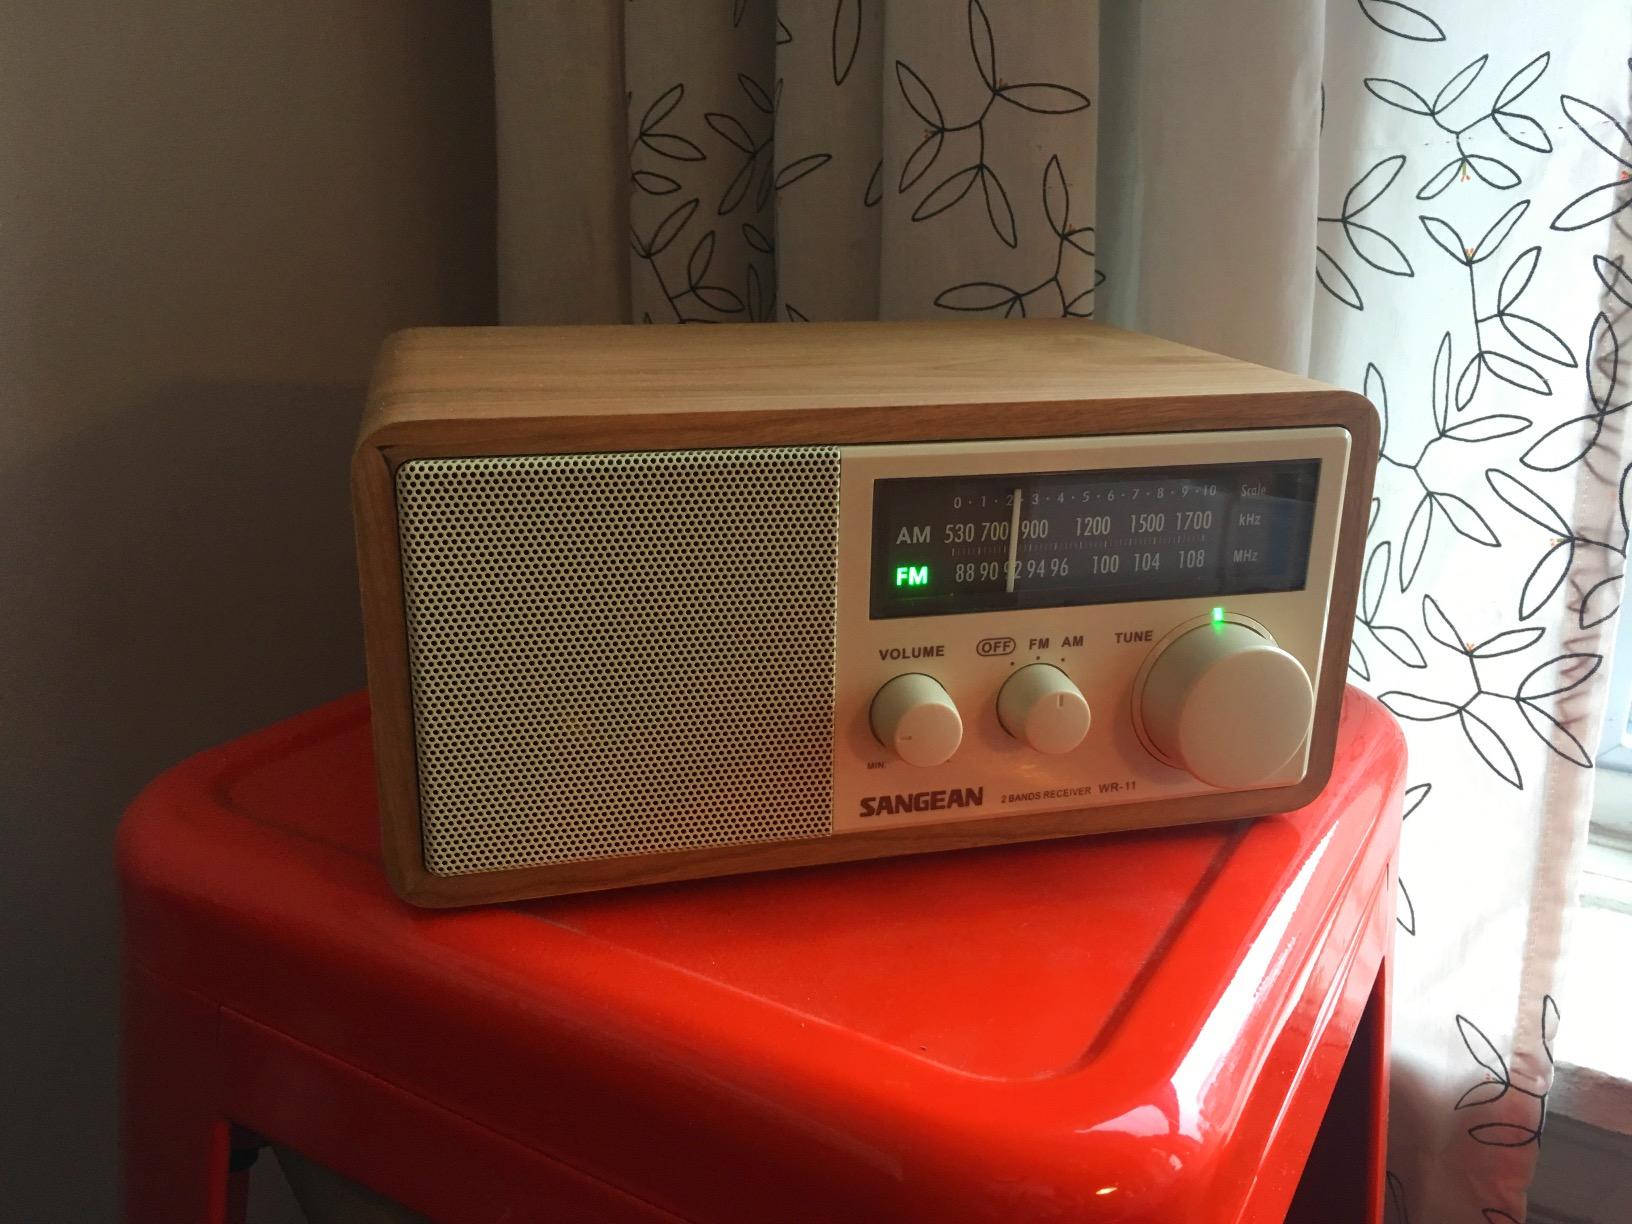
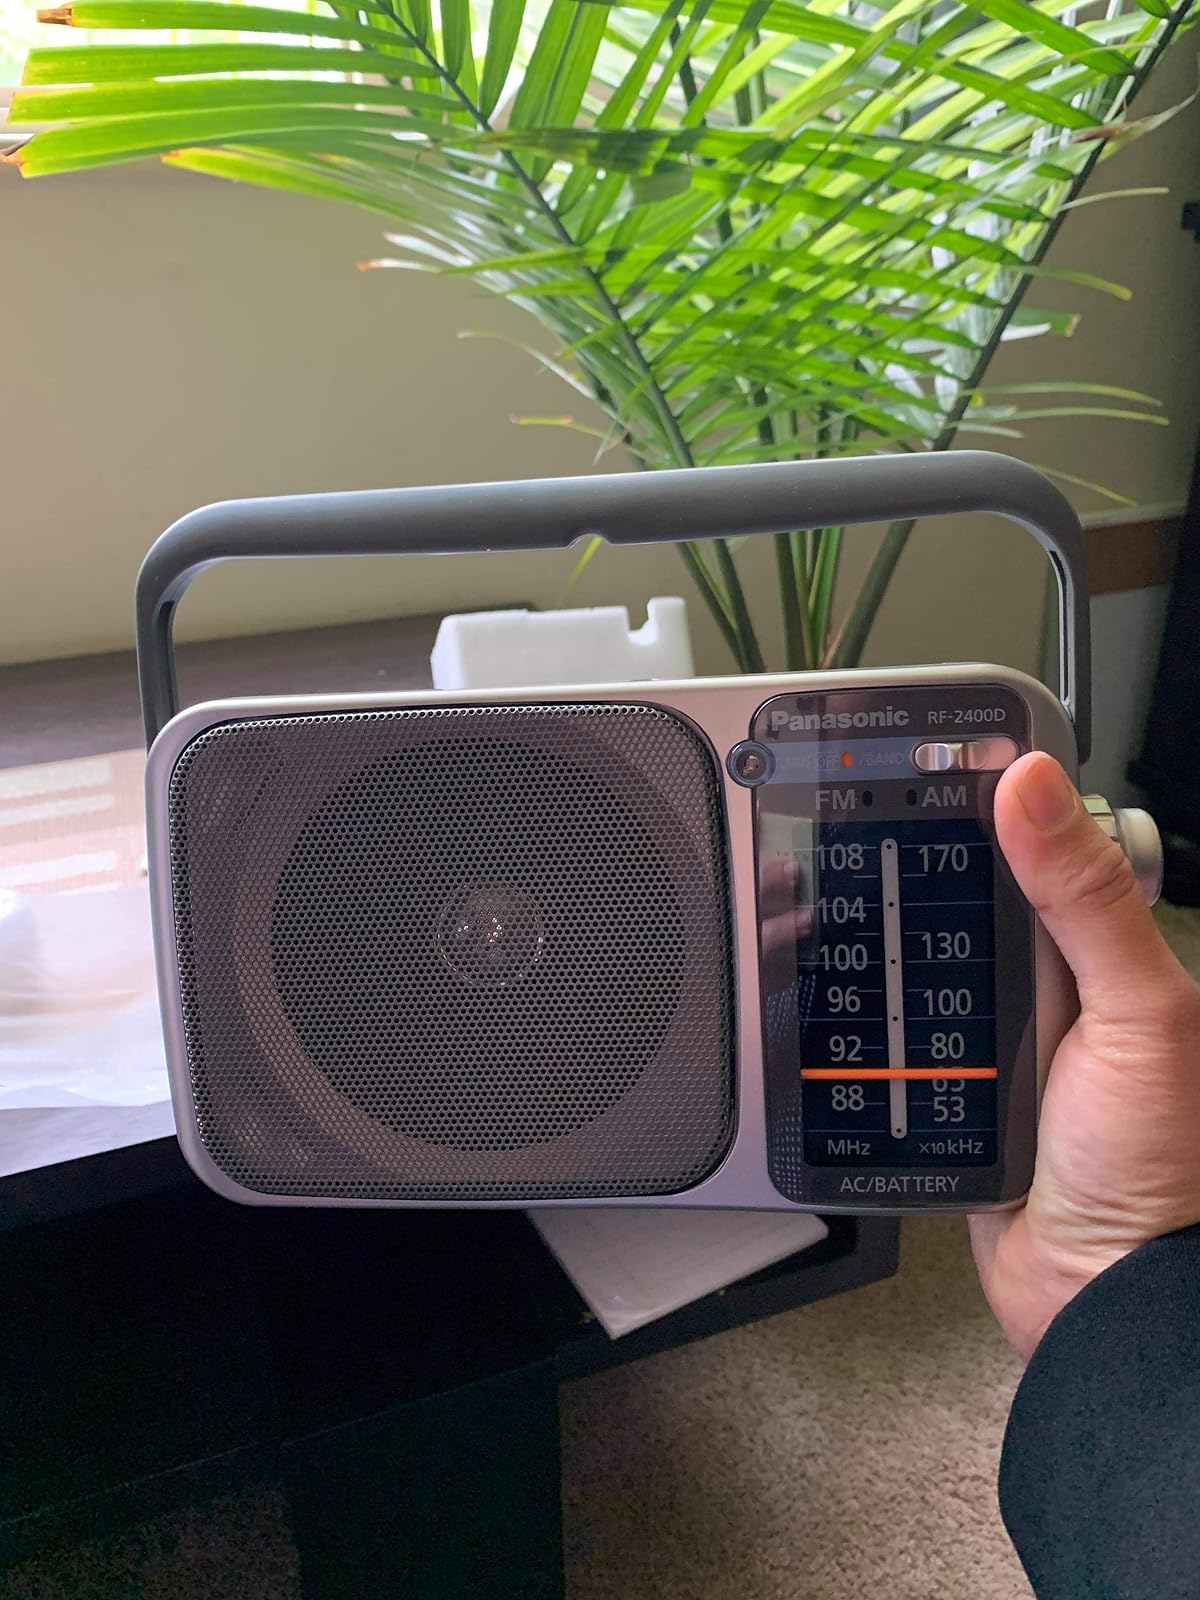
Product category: radio
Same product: no